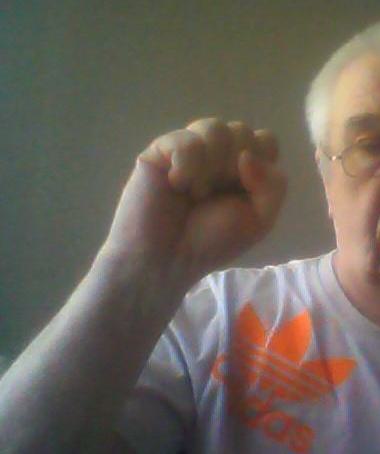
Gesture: fist